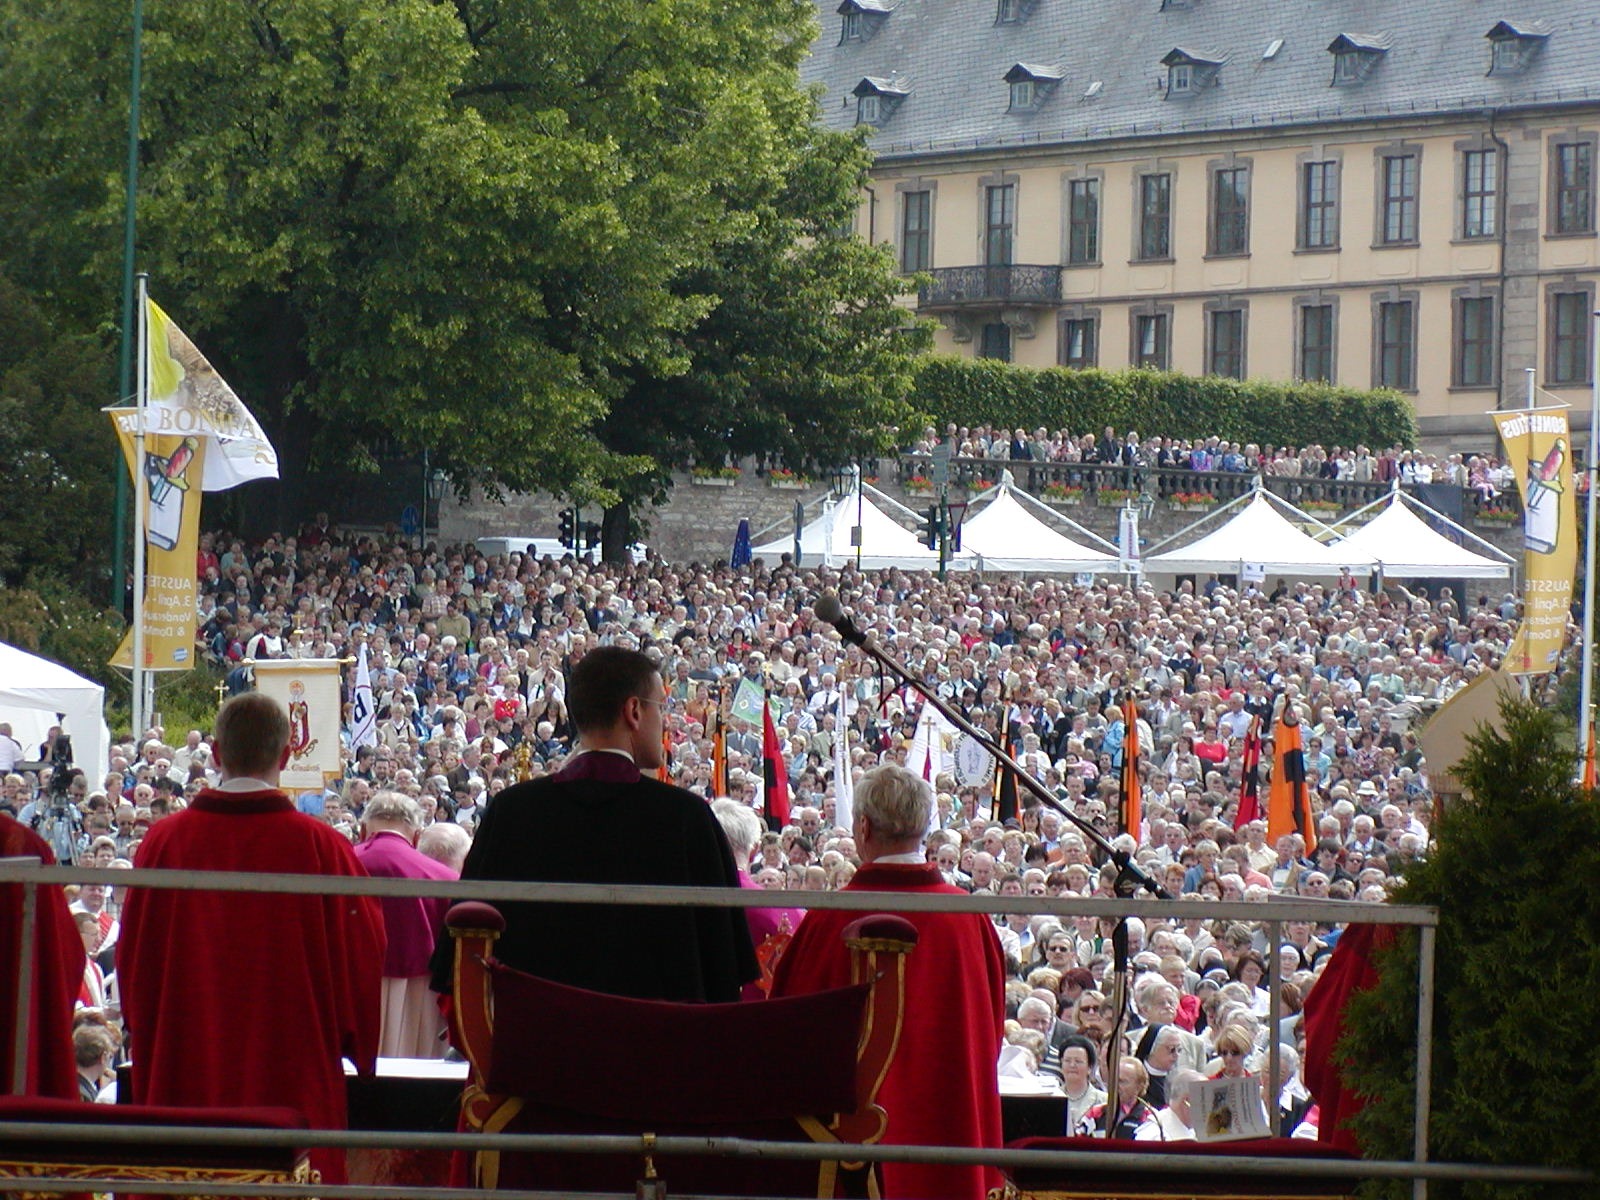
church, musician, christian, festival, worship, holy, pilgrimage, fulda, bonifatiusfest, glaubensfest